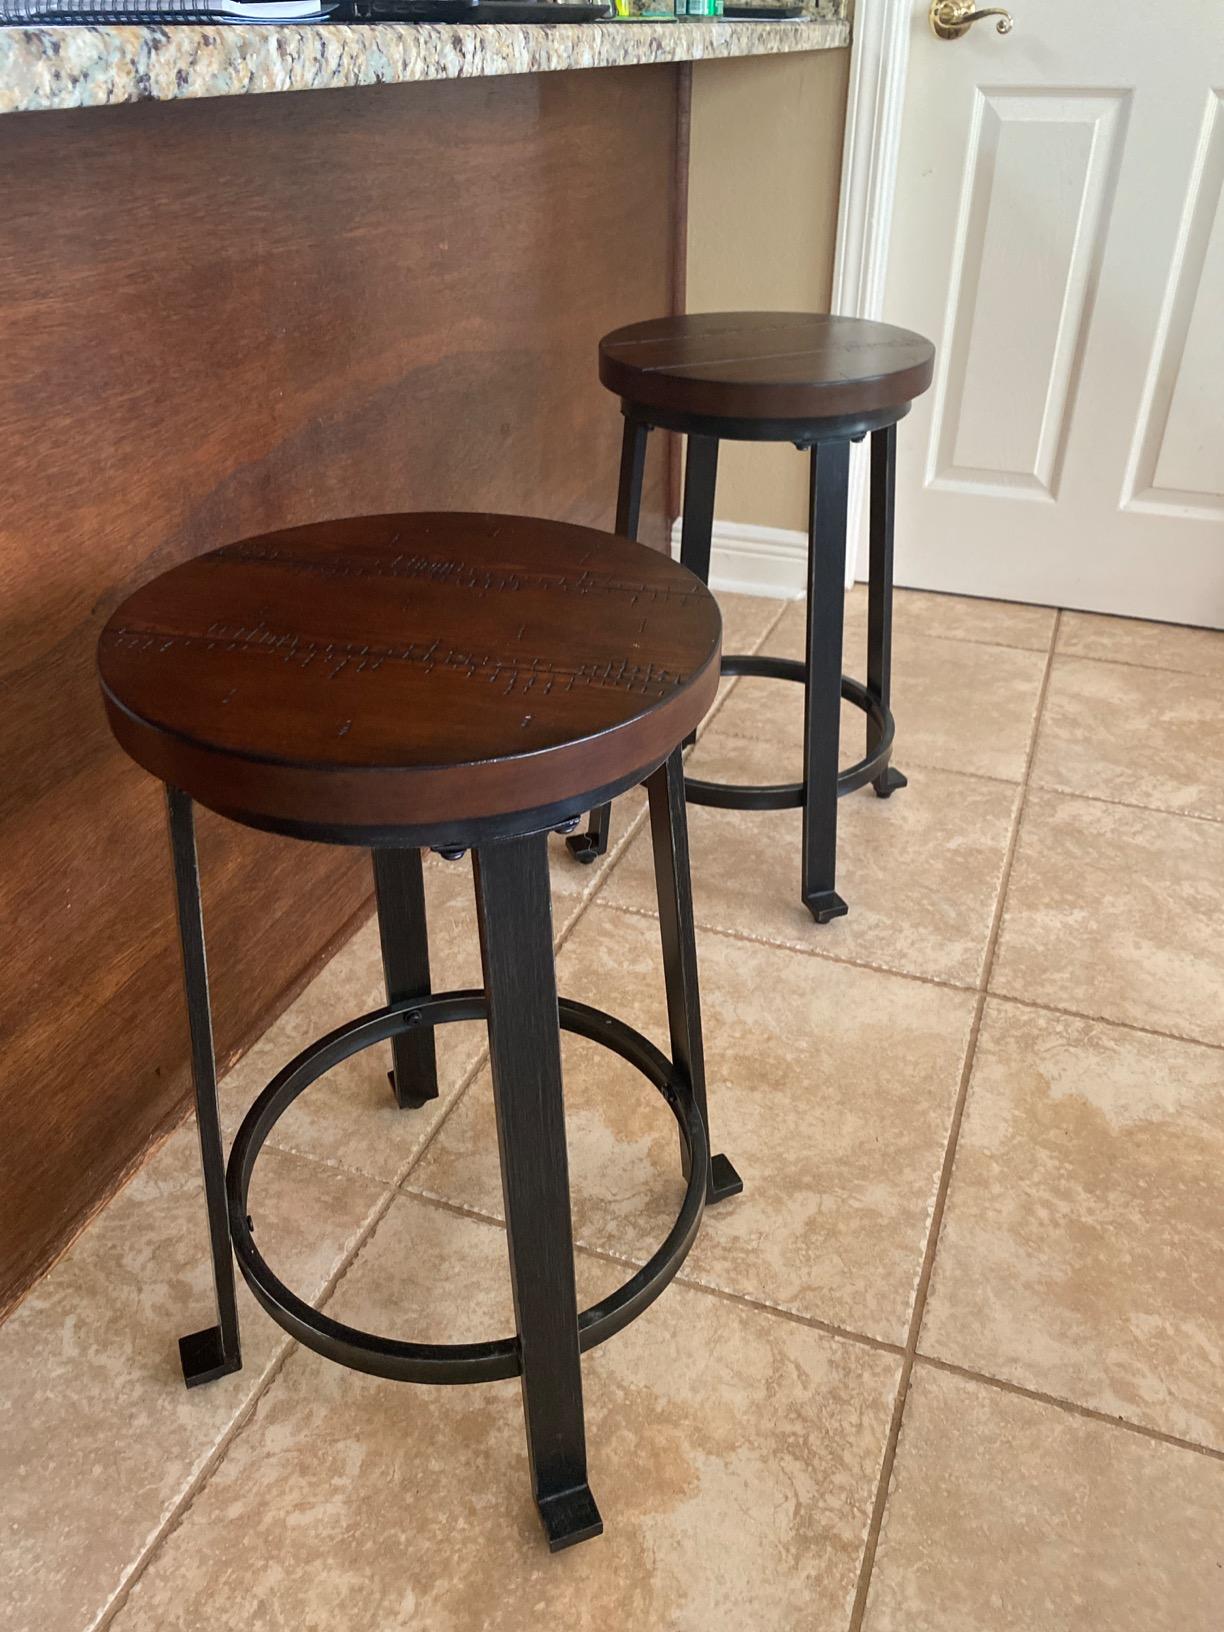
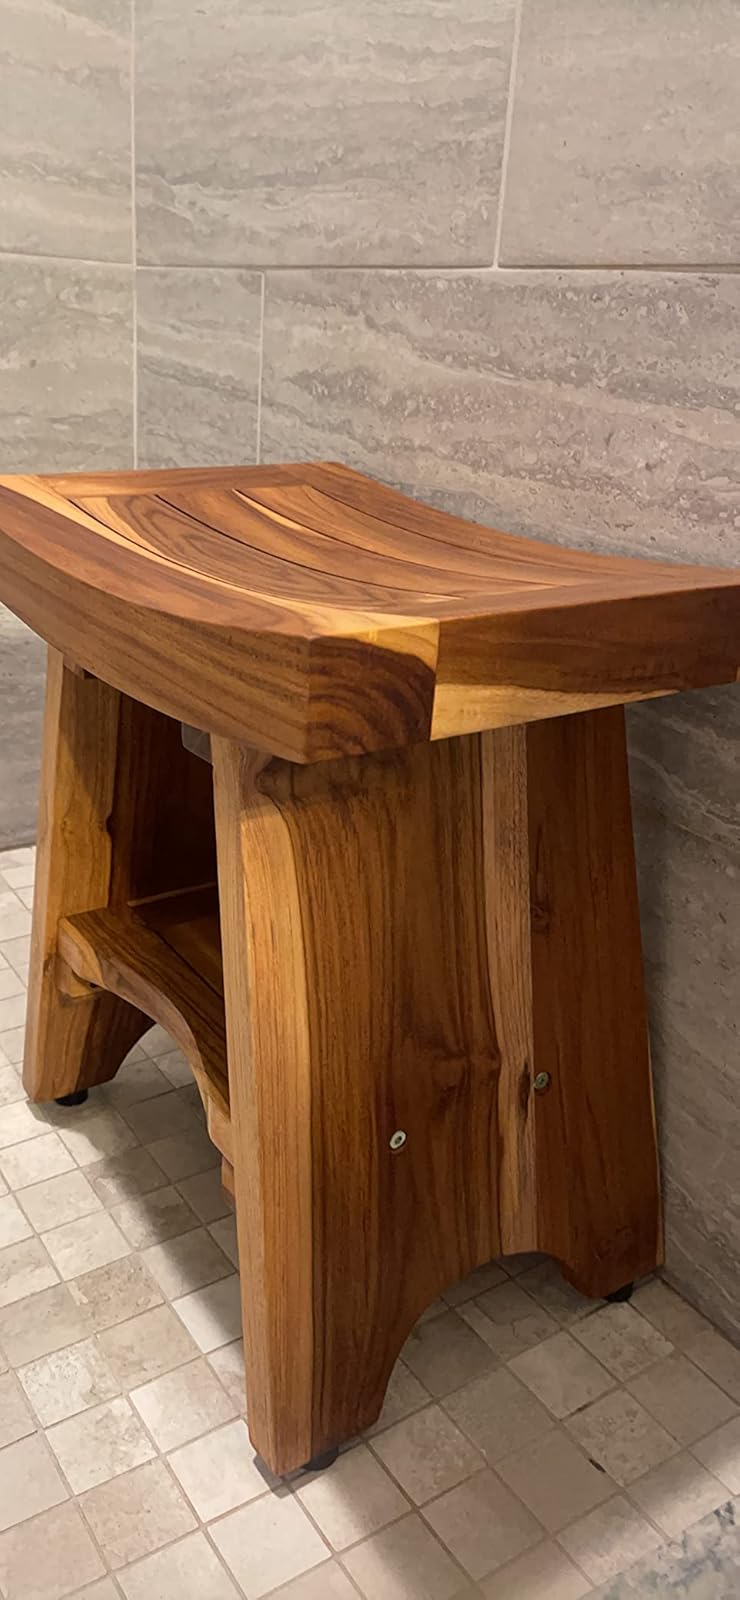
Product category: stool
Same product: no